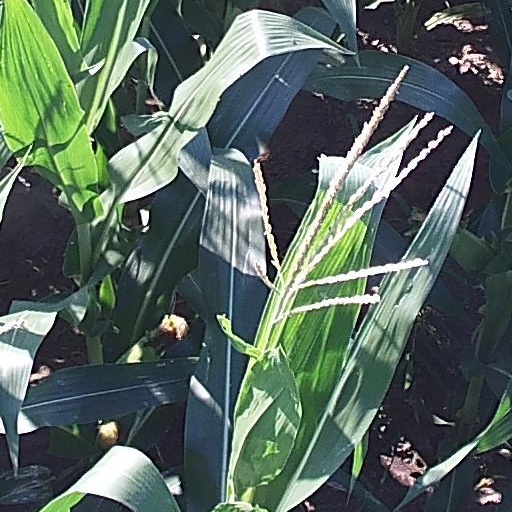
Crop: maize; corn